Exscalate4Cov

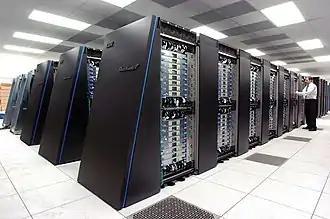
Supercomputer

Drug discovery can be a long and costly process, often taking years and requiring substantial financial investment. Pharmaceutical companies have large datasets of chemical compounds, which they test against a drug target, often a protein receptor. The goal is to find compounds that interact with the targets, leading to potential therapeutic effects.